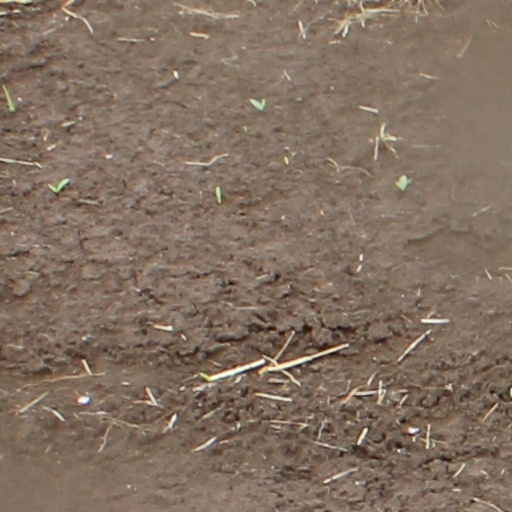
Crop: wheat